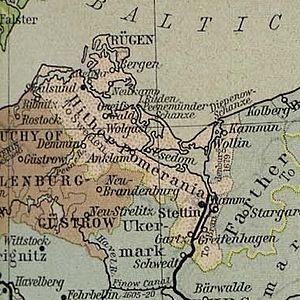
Svensk Forpommern
Svensk Forpommern i 1648
Pommerns geografiske placering
Svensk Forpommern, klippet fra
Svensk Forpommern var den del af landskabet Pommern der tilfaldt Sverige ved den Westfalske fred i 1648. Provinsen, der oprindelig omfattede hele Forpommern, området mellem floderne Recknitz og Oder, kom til at hedde Svenska Pommern, og den fik hovedstad i byen Stralsund. Dele af området tilhørte Sverige, indtil det i 1814 blev overdraget Danmark som kompensation for tabet af Norge.